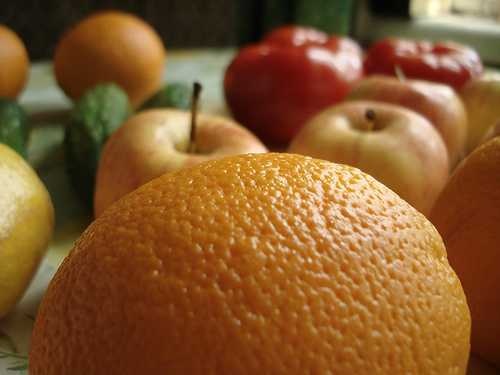
Label: Orange